Don't Nod

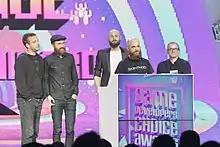
Dontnod developers receiving an award for "Life Is Strange" at the 2016 Game Developers Choice Awards, with directors Raoul Barbet and Michel Koch and producer Luc Baghadoust present

Dontnod Entertainment was founded by Hervé Bonin, Aleksi Briclot, Alain Damasio, Oskar Guilbert and Jean-Maxime Moris on 1 May 2008, alongside other former Criterion Games, Ubisoft and Electronic Arts staff. "Dontnod" is a palindrome devised by co-founder Alain Damasio. Founding investment partners were Kostadin and Mariana Yaneva, Douglas and Claudie Hawes and Viktor Kalvachev. Originally based in Quartier des Quinze-Vingts in the 12th arrondissement, the studio moved into a new office in Quartier de la Villette in the 19th arrondissement to accommodate the company's growth in late 2008. The studio used Unreal Engine 3 for their first game, working with Epic Games' engineering team which leading to Epic extending Dontnod's UE3 evaluation and has since used the engine for all of its games.